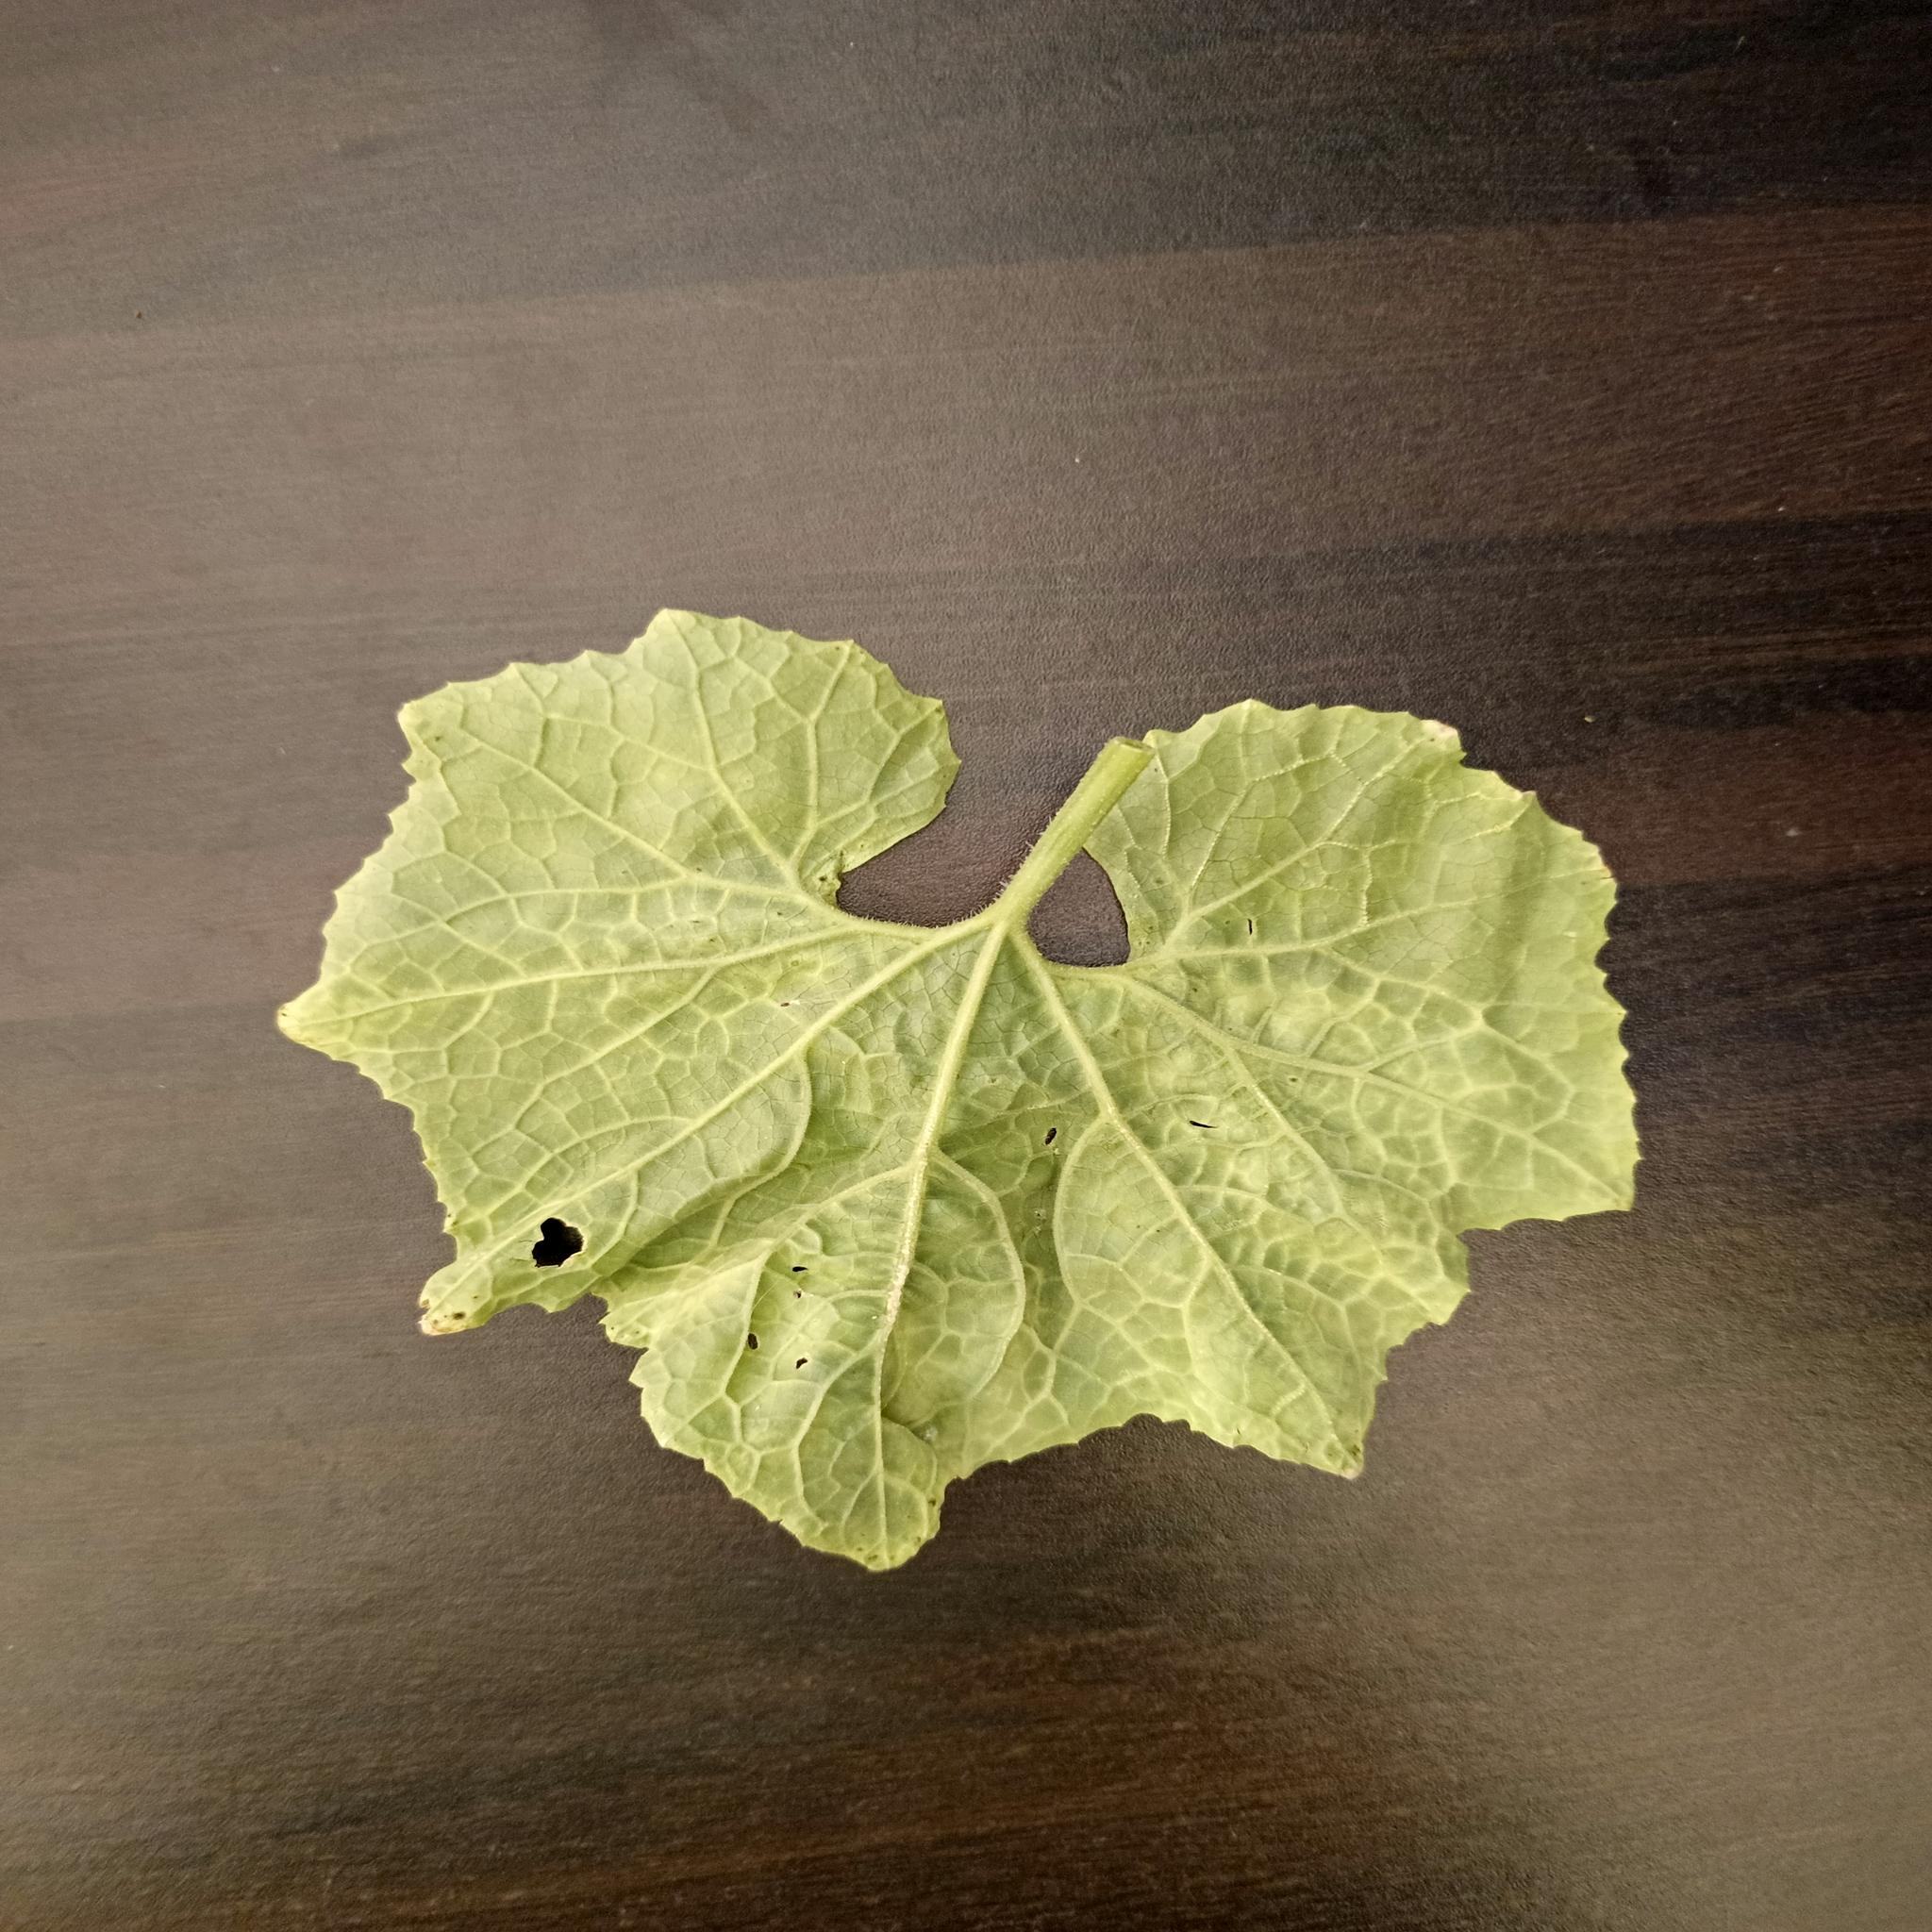
Label: Downy mildew